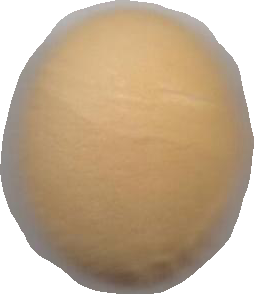
Variety: Dega